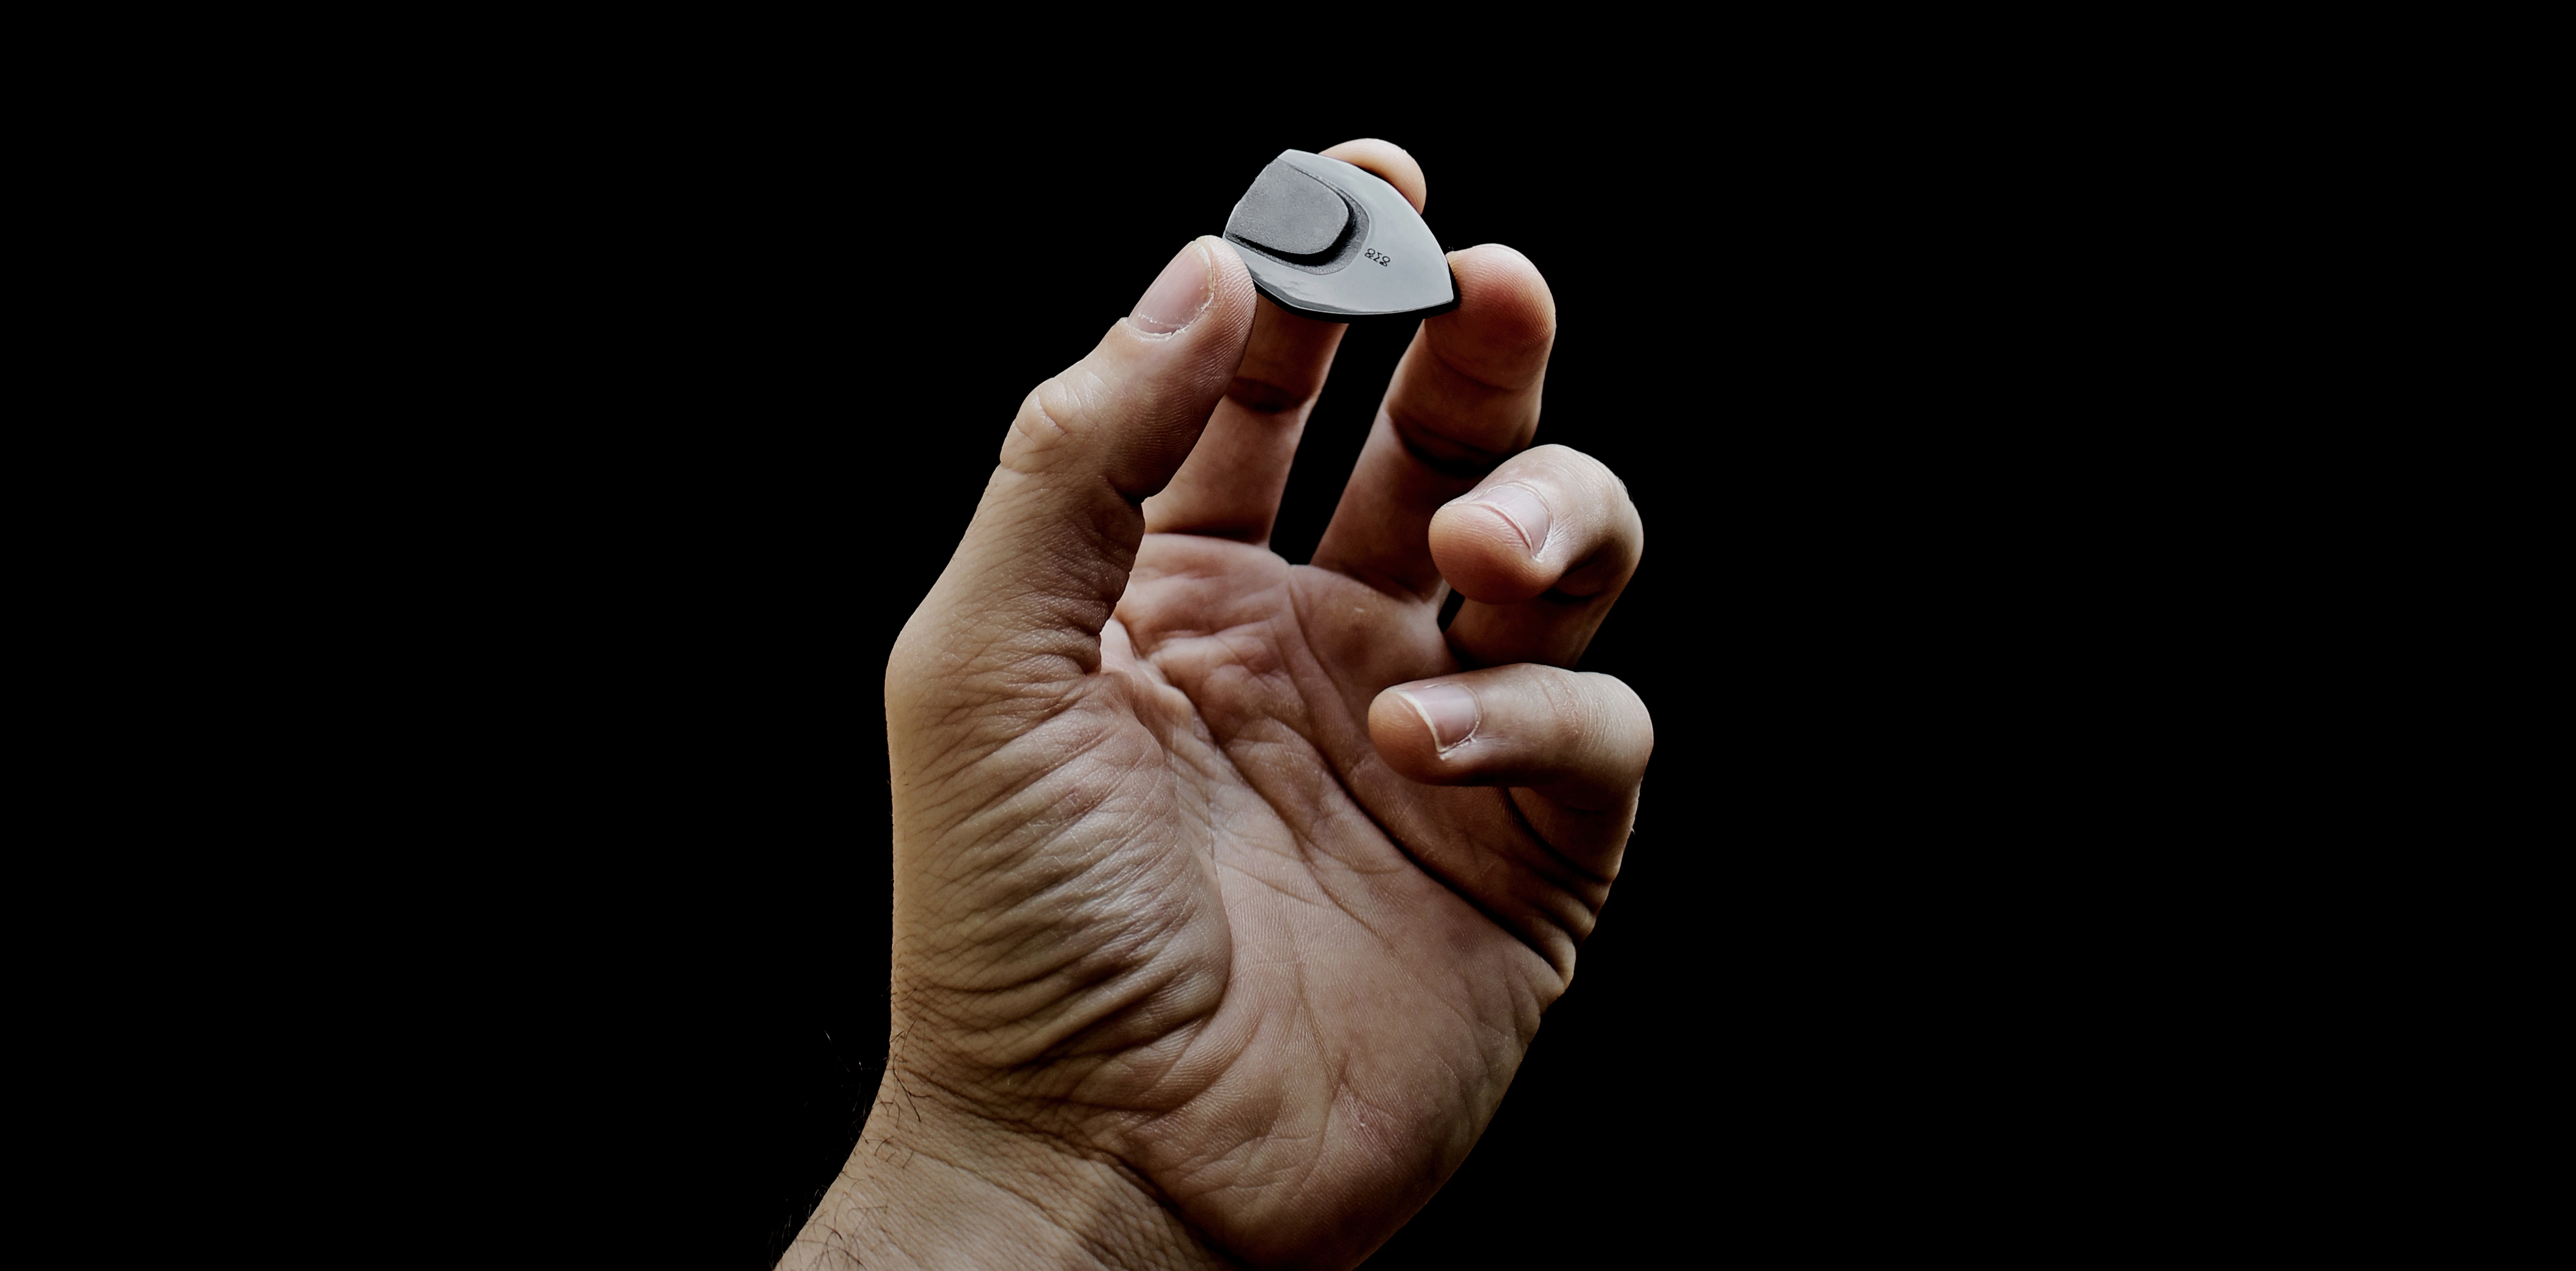
hand, gesture, flash photography, thumb, nail, drinkware, wrist, cloud, toy, fashion accessory, sign language, gadget, wood, art, still life photography, glass, macro photography, font, wrinkle, darkness, monochrome photography